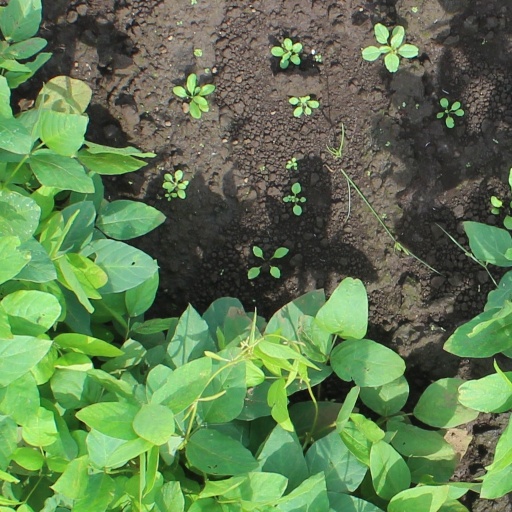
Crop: soybean